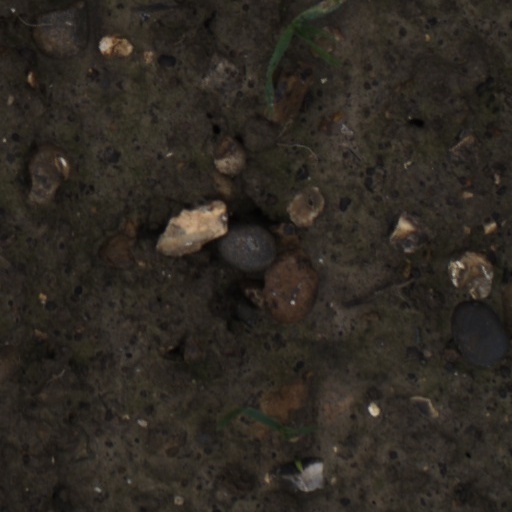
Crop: wheat